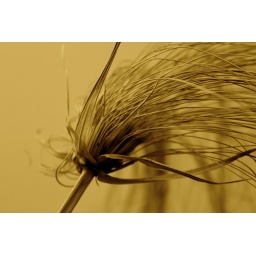
Found while walking my dog in Santa Monica......